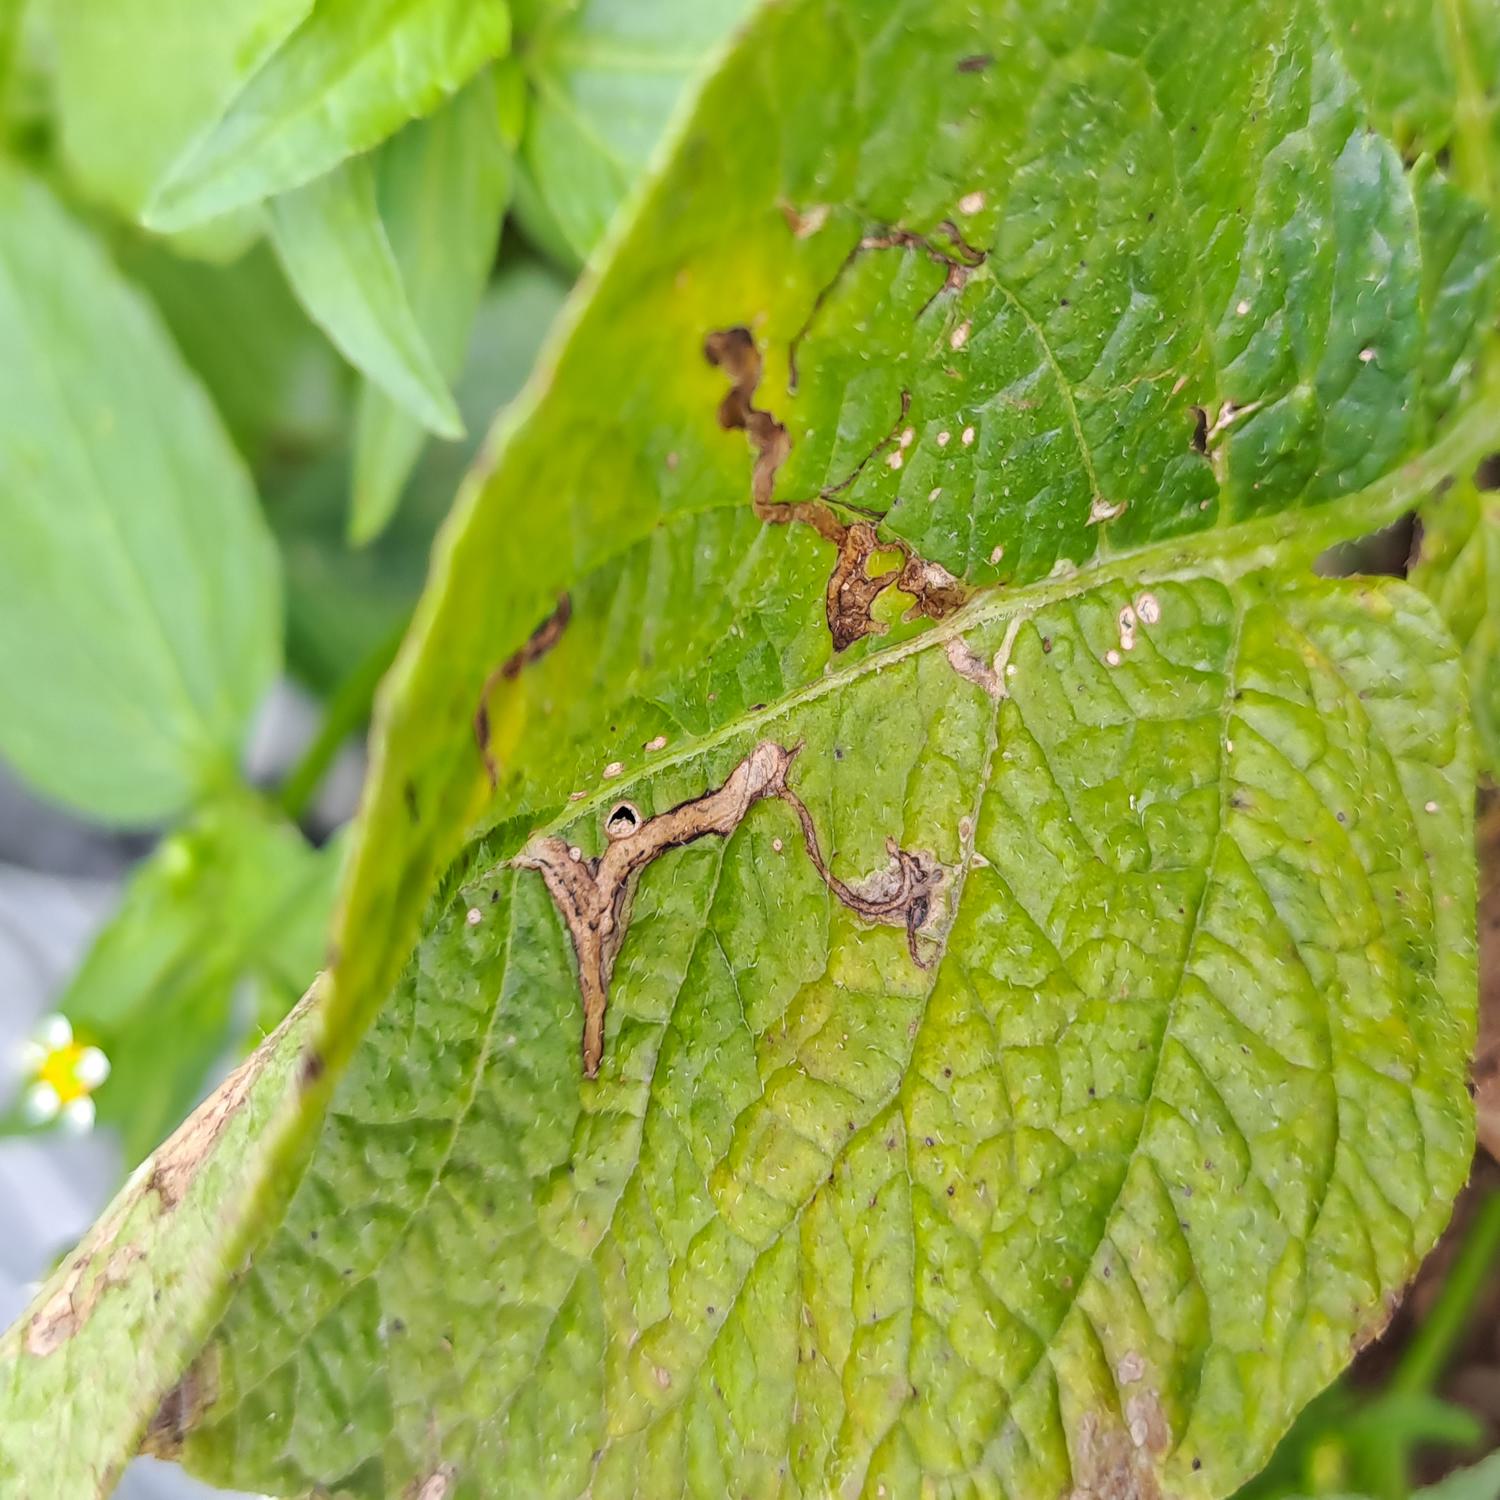
Label: Pest